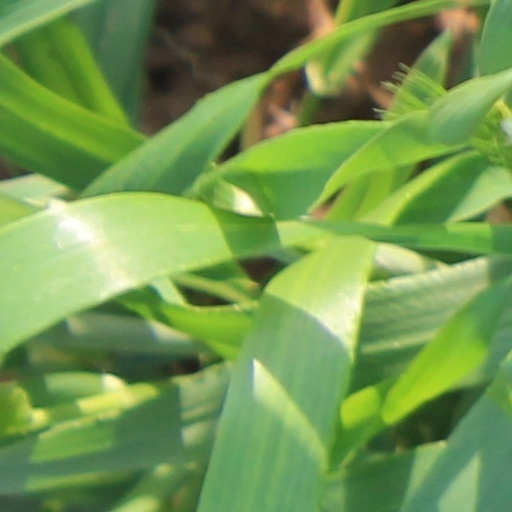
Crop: wheat